Dariela los martes

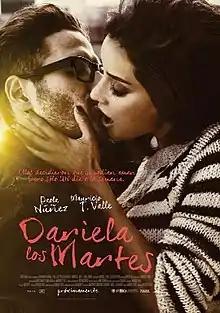

Dariela los martes is a 2015 Mexican drama film directed by Mauricio T. Valle. The film starred by Paola Núñez and Mauricio T. Valle in lead roles. It premiered on December 4, 2014.